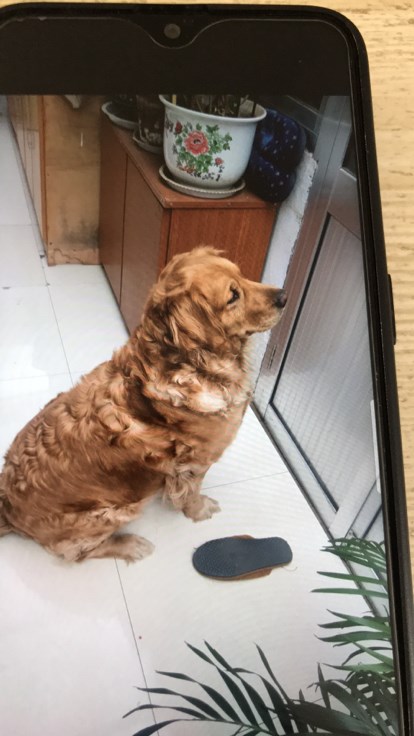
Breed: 5355-n000126-golden_retriever